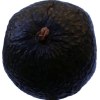
Label: black_avocado